Brian Nobili

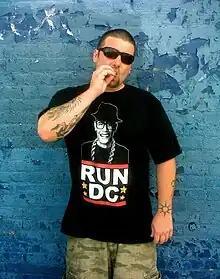
Brian Nobili

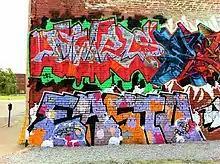
One of Nobili's more recent works

Nobili worked with Tuff City Styles as the head of the video production from July 2008 to July 2011. During these three years, he garnered numerous commendations for his work.